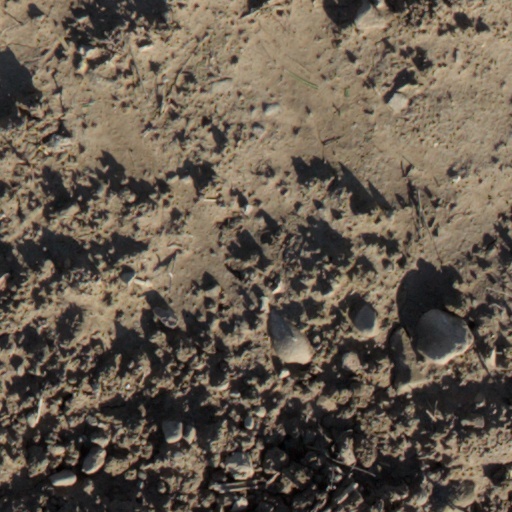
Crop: wheat